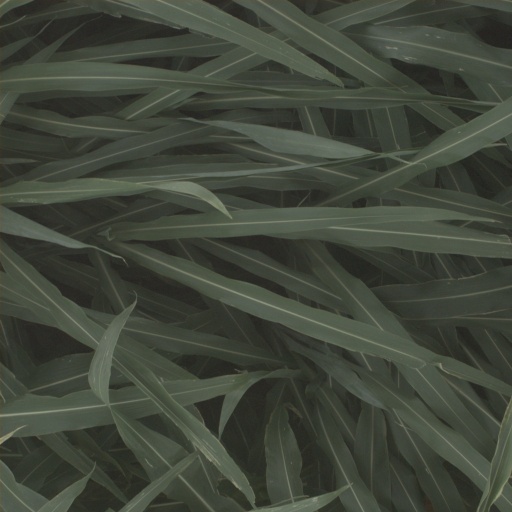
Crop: sorghum